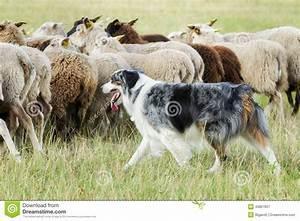
sheep